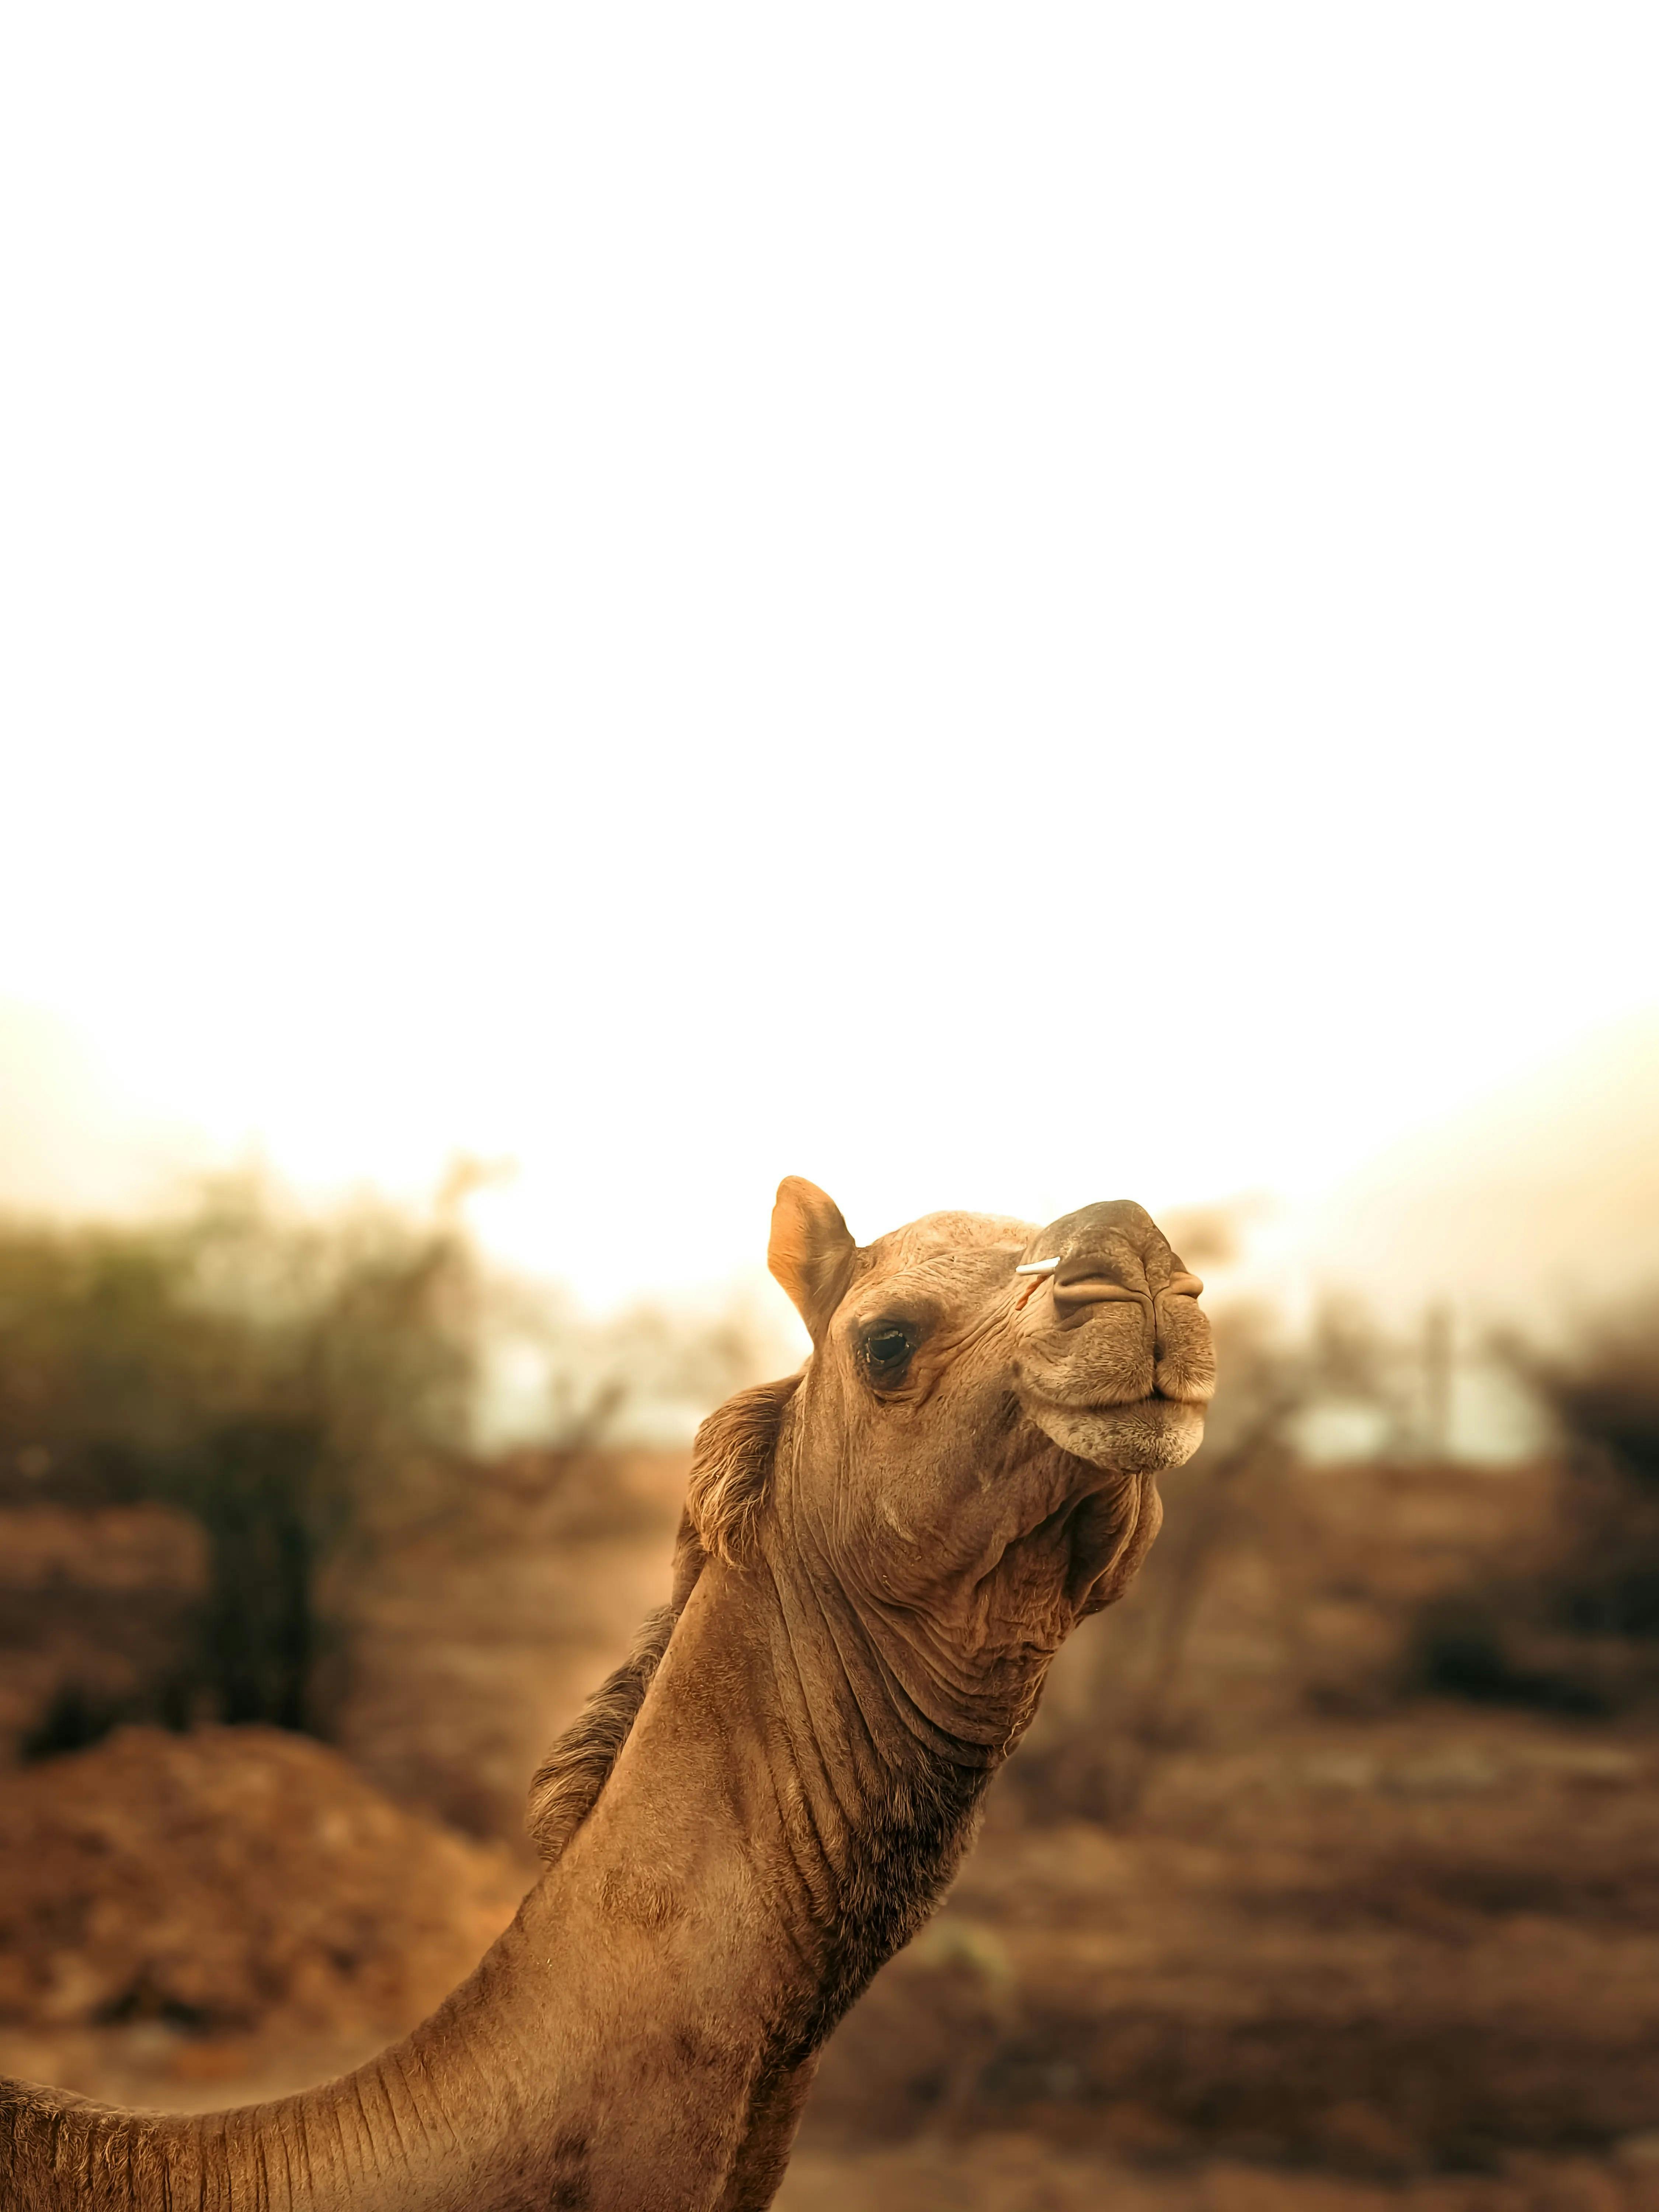
natural, sky, camel, wood, camelid, fawn, terrestrial animal, landscape, plain, arabian camel, felidae, snout, tail, grassland, whiskers, sand, livestock, soil, grass, wildlife, horizon, wrinkle, aeolian landform, foot, natural landscape, shadow, safari, paw, ancient history, fur, savanna, scaled reptile